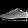
Label: Sneaker